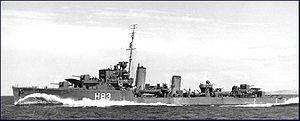
Le convoi HX 2 est un convoi passant dans l'Atlantique nord, pendant la Seconde Guerre mondiale. Il part de Halifax au Canada le 23 septembre 1939 pour différents ports du Royaume-Uni et de la France. Il arrive à Liverpool le 10 octobre 1939.
Le HMS Cygnet (H83) est un destroyer de classe C lancé en 1931 pour la Royal Navy. En 1937, il est vendu à la Marine royale canadienne et y entre en service sous le nom de NCSM St. Laurent (H83). Le destroyer participe alors à l'escorte de nombreux convois dans l'Atlantique durant la Seconde Guerre mondiale, avant de rapatrier de nombreux soldats canadiens après la victoire ; il est retiré du service fin 1945 et démoli en 1947.
Le convoi HX 1 est un convoi passant dans l'Atlantique nord, pendant la Seconde Guerre mondiale. Il part de Halifax au Canada le 16 septembre 1939 pour différents ports du Royaume-Uni et de la France. Il arrive à Liverpool le 30 septembre 1939.